A Loving Husband

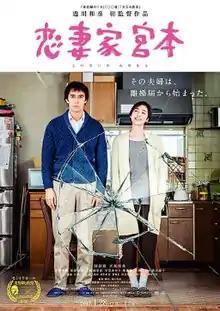

is a 2016 Japanese drama directed by Kazuhiko Yukawa, based on the novel "Families" by Kiyoshi Shigematsu. By the first screenings, the film had earned ¥104 million (US$0.923 million).